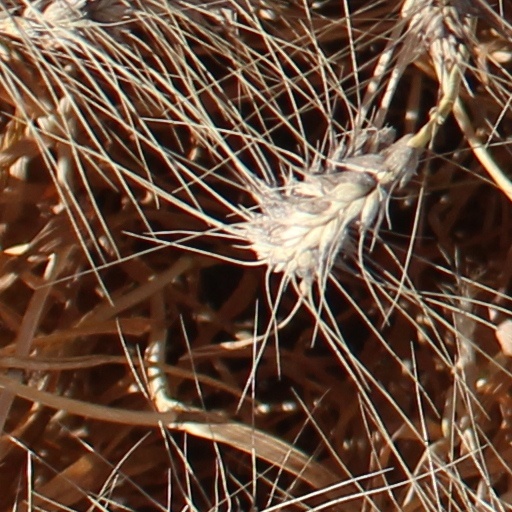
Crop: wheat